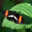
Label: butterfly